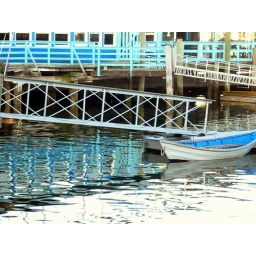
Shades of blue reflect in the water near Glouchester, Massachusetts.